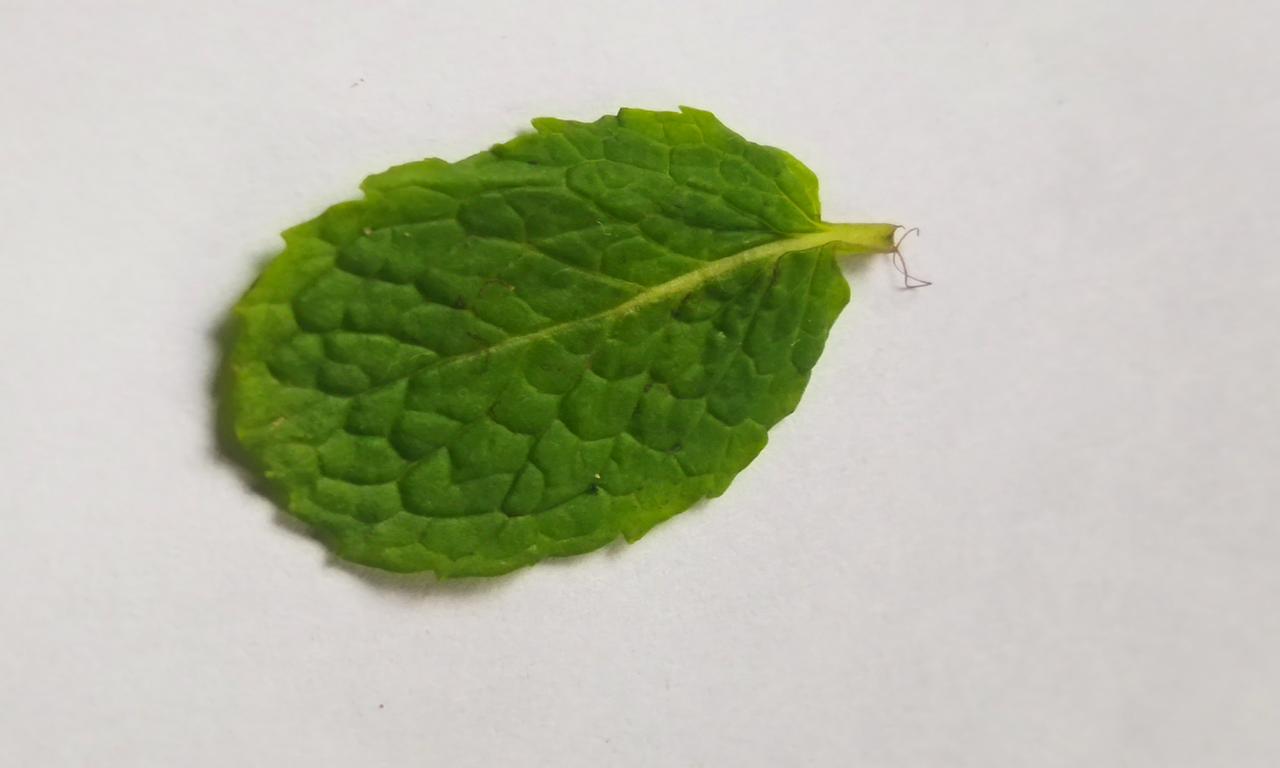
Label: Fresh